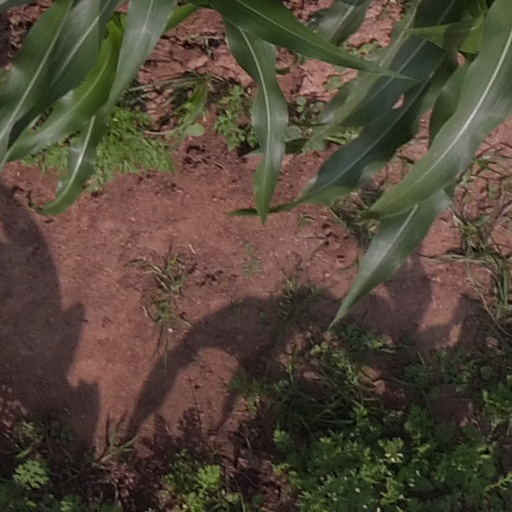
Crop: maize; corn